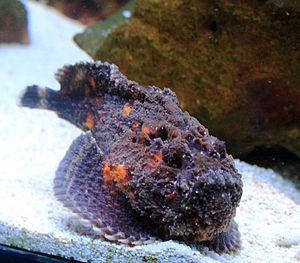
Le Poisson-pierre ou Synancée est une espèce de poissons de la famille des Scorpaenidae, réputé pour être le plus venimeux au monde.